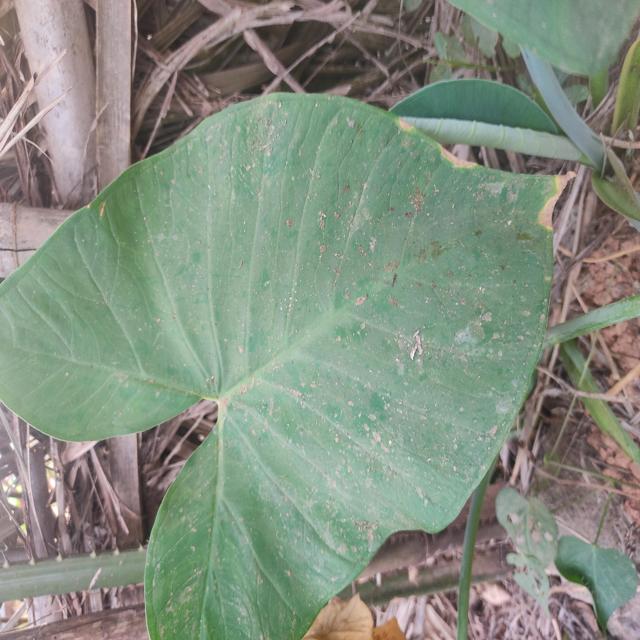
Label: Early_Blight